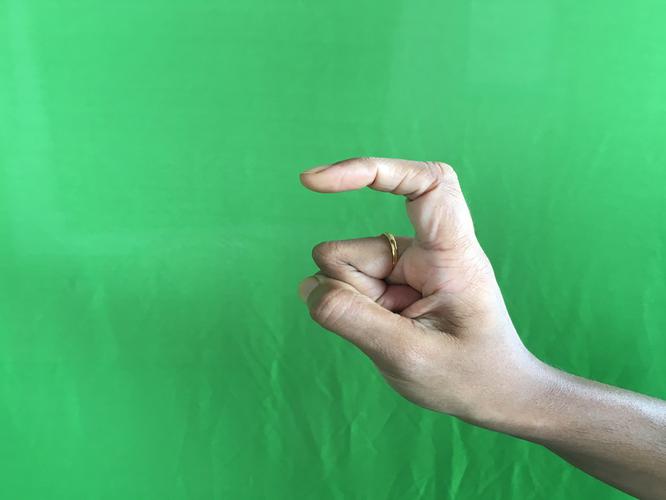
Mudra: Tamarachudam
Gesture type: single_hand